Steel wool

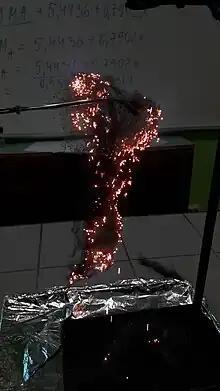
Steel wool burning in air

Steel wool is commonly used by woodworkers, metal craftsmen, and jewelers to clean and smooth working surfaces and give them shine.